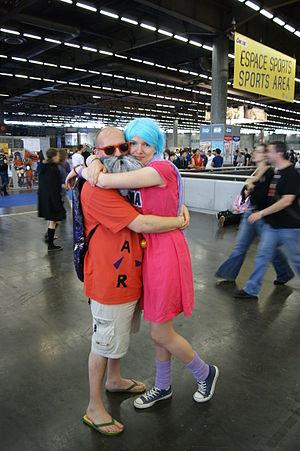
Cosplay de Kamé Sennin et Bulma (Dragon Ball Z) - Japan Expo 2012
Bulma est un personnage de fiction créé par Akira Toriyama dans le manga Dragon Ball en 1984. Né le 19 août, elle apparaît pour la première fois le 20 novembre 1984 dans le premier épisode de Dragon Ball, publié dans Weekly Shōnen Jump. Elle y fait la rencontre du héros Goku et le recrute comme garde du corps pour voyager et partir a la quête des Dragon Balls en vue de réaliser ses vœux.